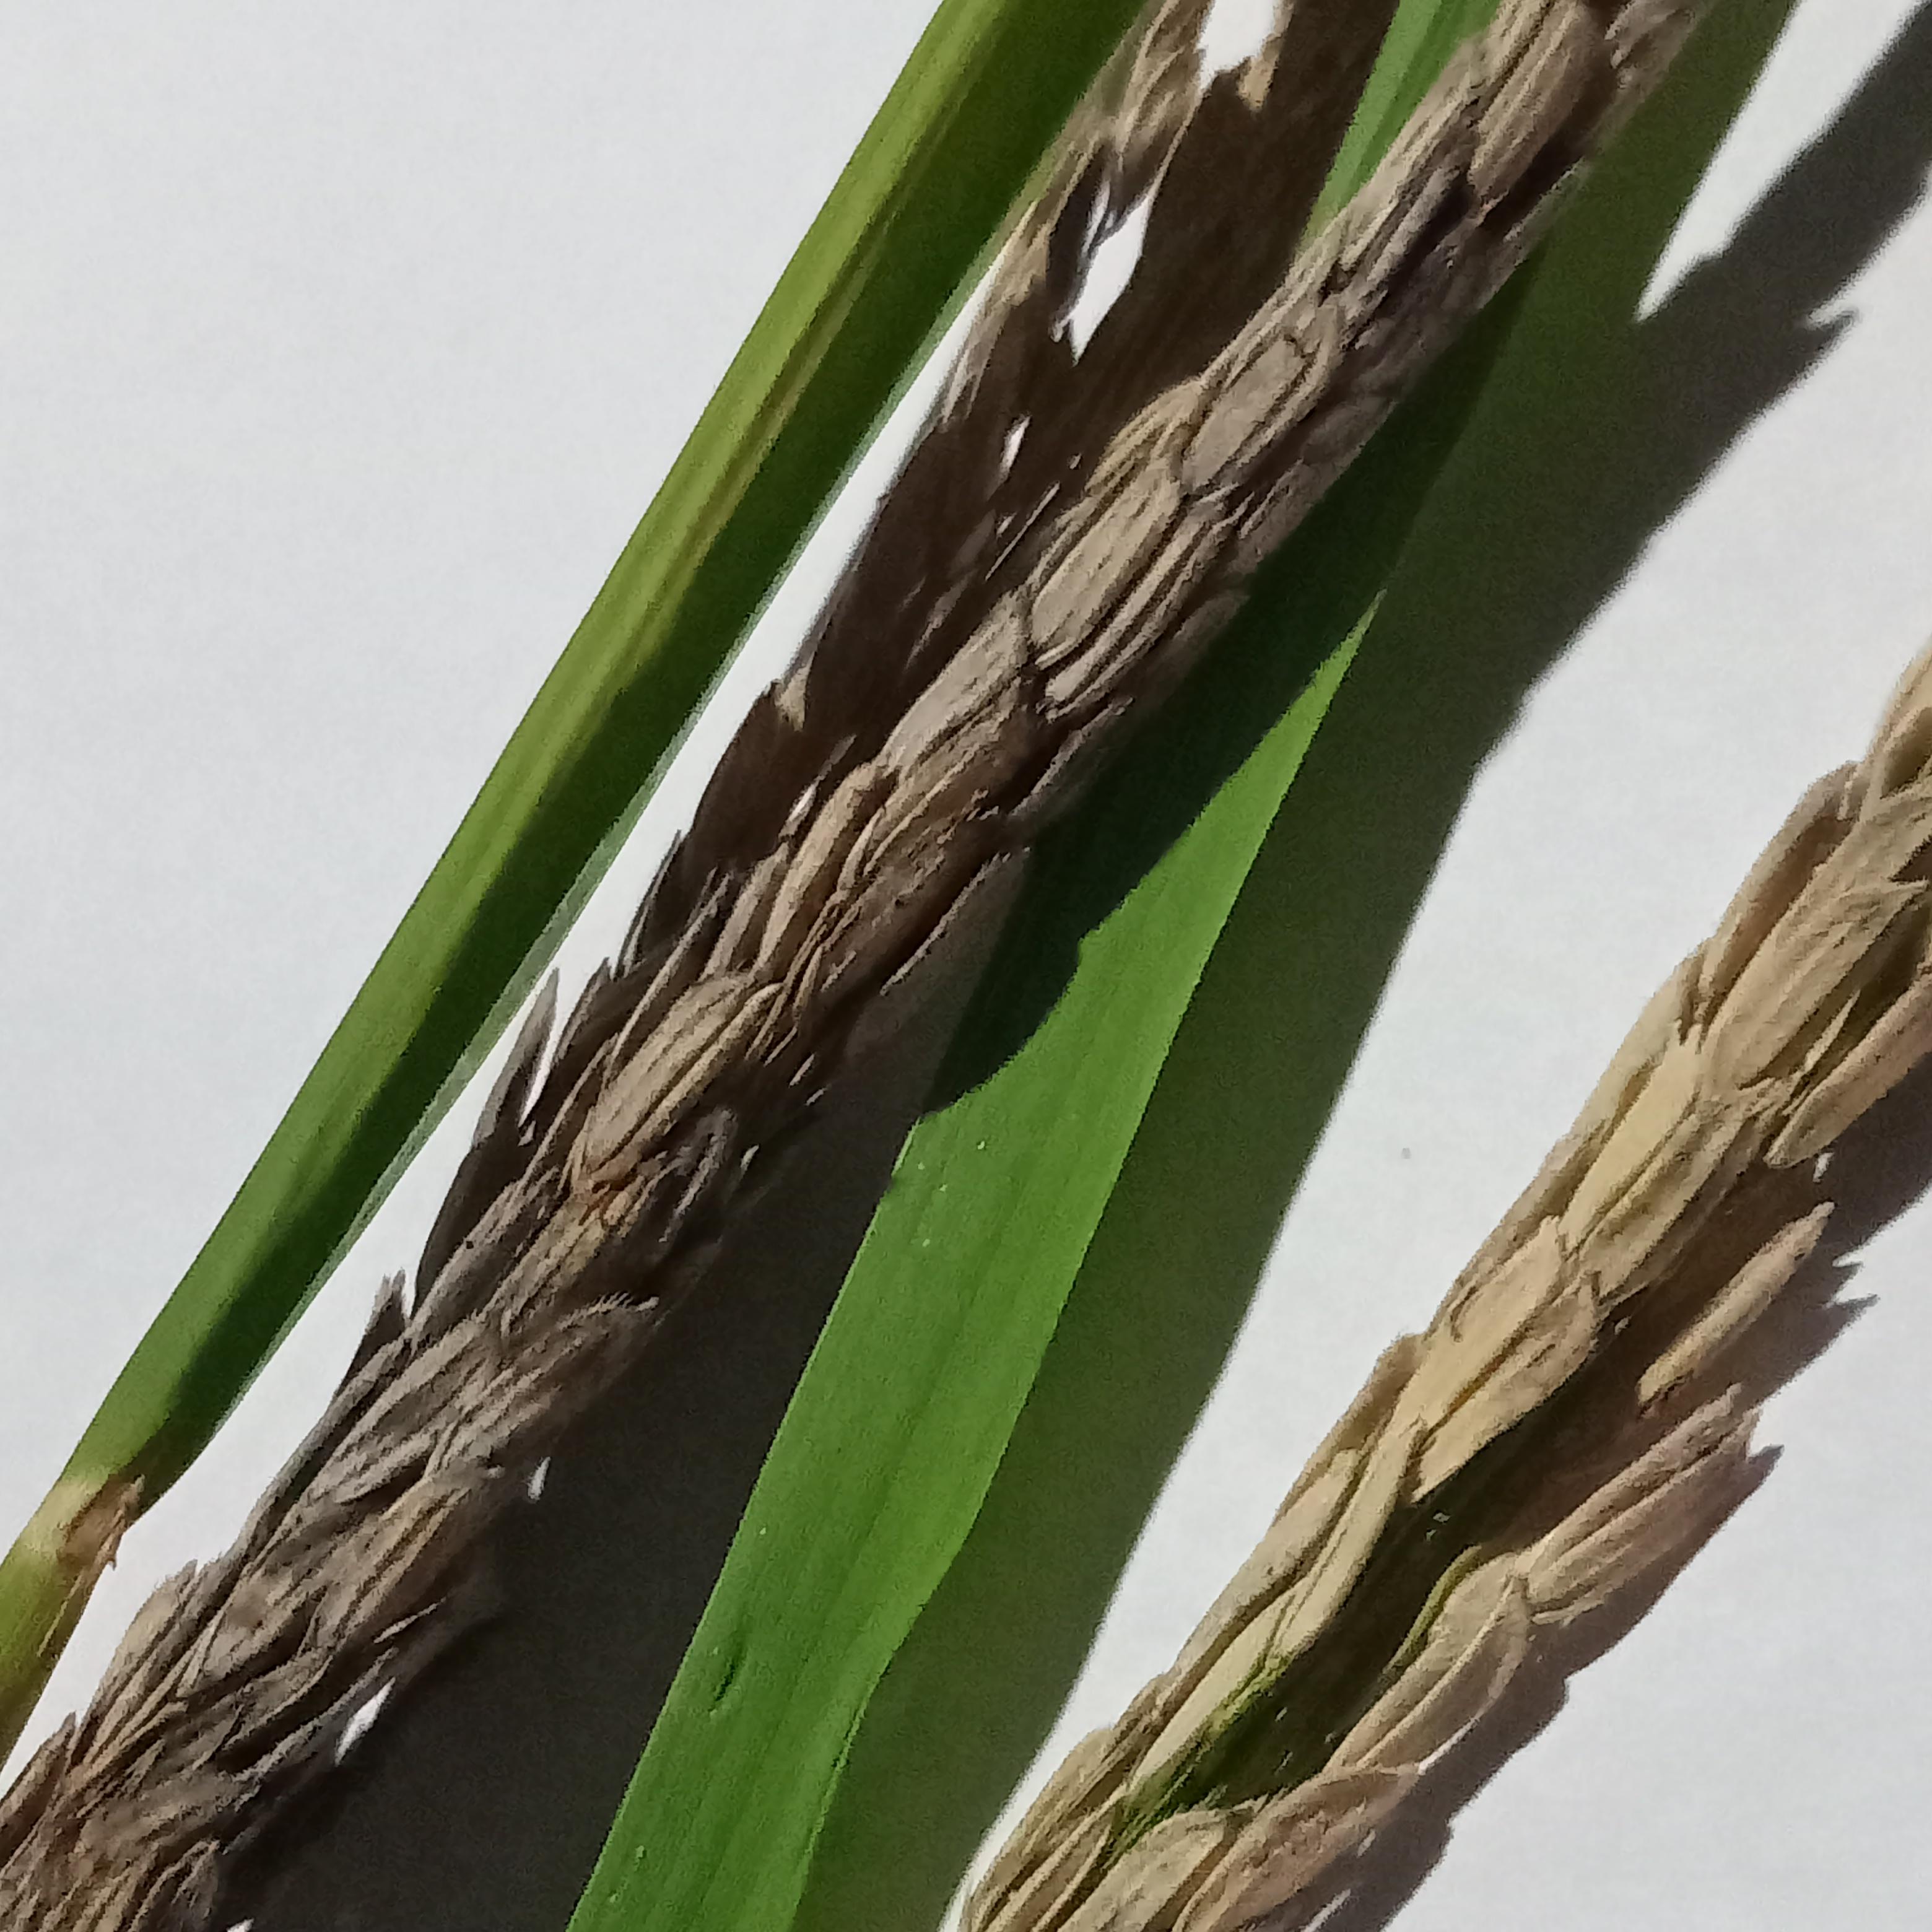
Label: Rice___Neck_Blast